Gypsy Rose Lee

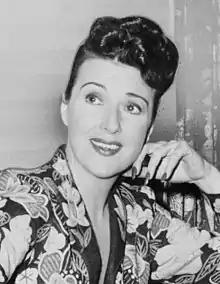
Lee in 1956

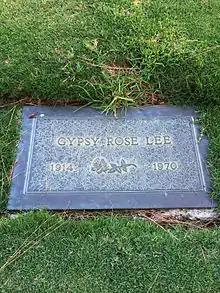
Grave of Gypsy Rose Lee at Inglewood Park Cemetery (with wrong year of birth)

Gypsy Rose Lee (born Rose Louise Hovick, January 8, 1911 – April 26, 1970) was an American burlesque entertainer, stripper, actress, author, playwright and vedette, famous for her striptease act. Her 1957 memoir, "", was adapted into the 1959 stage musical "Gypsy".